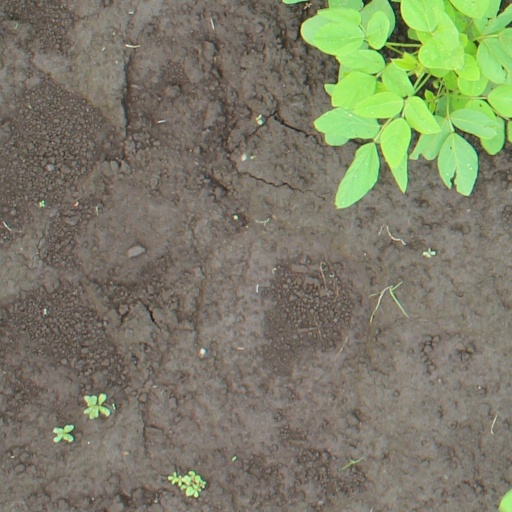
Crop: soybean